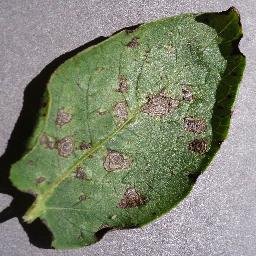
Etiqueta: Tizon_Temprano